Cressida Dick

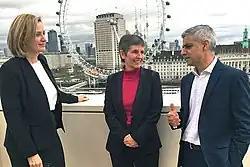
Dick (center) with Home Secretary Amber Rudd (left) and Mayor of London Sadiq Khan (right) on the day her appointment as the next Commissioner of the Metropolitan Police was announced.

On 22 February 2017, the Home Office and the MPS jointly announced that Dick would be appointed as the next Commissioner of the Metropolitan Police. Her appointment was supported by the Home Secretary Amber Rudd. The appointment was formally made by Queen Elizabeth II, via a warrant under the royal sign-manual, on the recommendation of Rudd. (MPS commissioners are selected by the Home Secretary with input from the mayor of London.) Dick was selected over three other short-listed contenders: Sara Thornton, the chair of the National Police Chiefs' Council; Mark Rowley, an assistant commissioner for counterterrorism at the Met, and Stephen Kavanagh, the chief constable of the Essex Police. The term of the police commissioner is five years, although two of Dick's last three predecessors were ousted early.